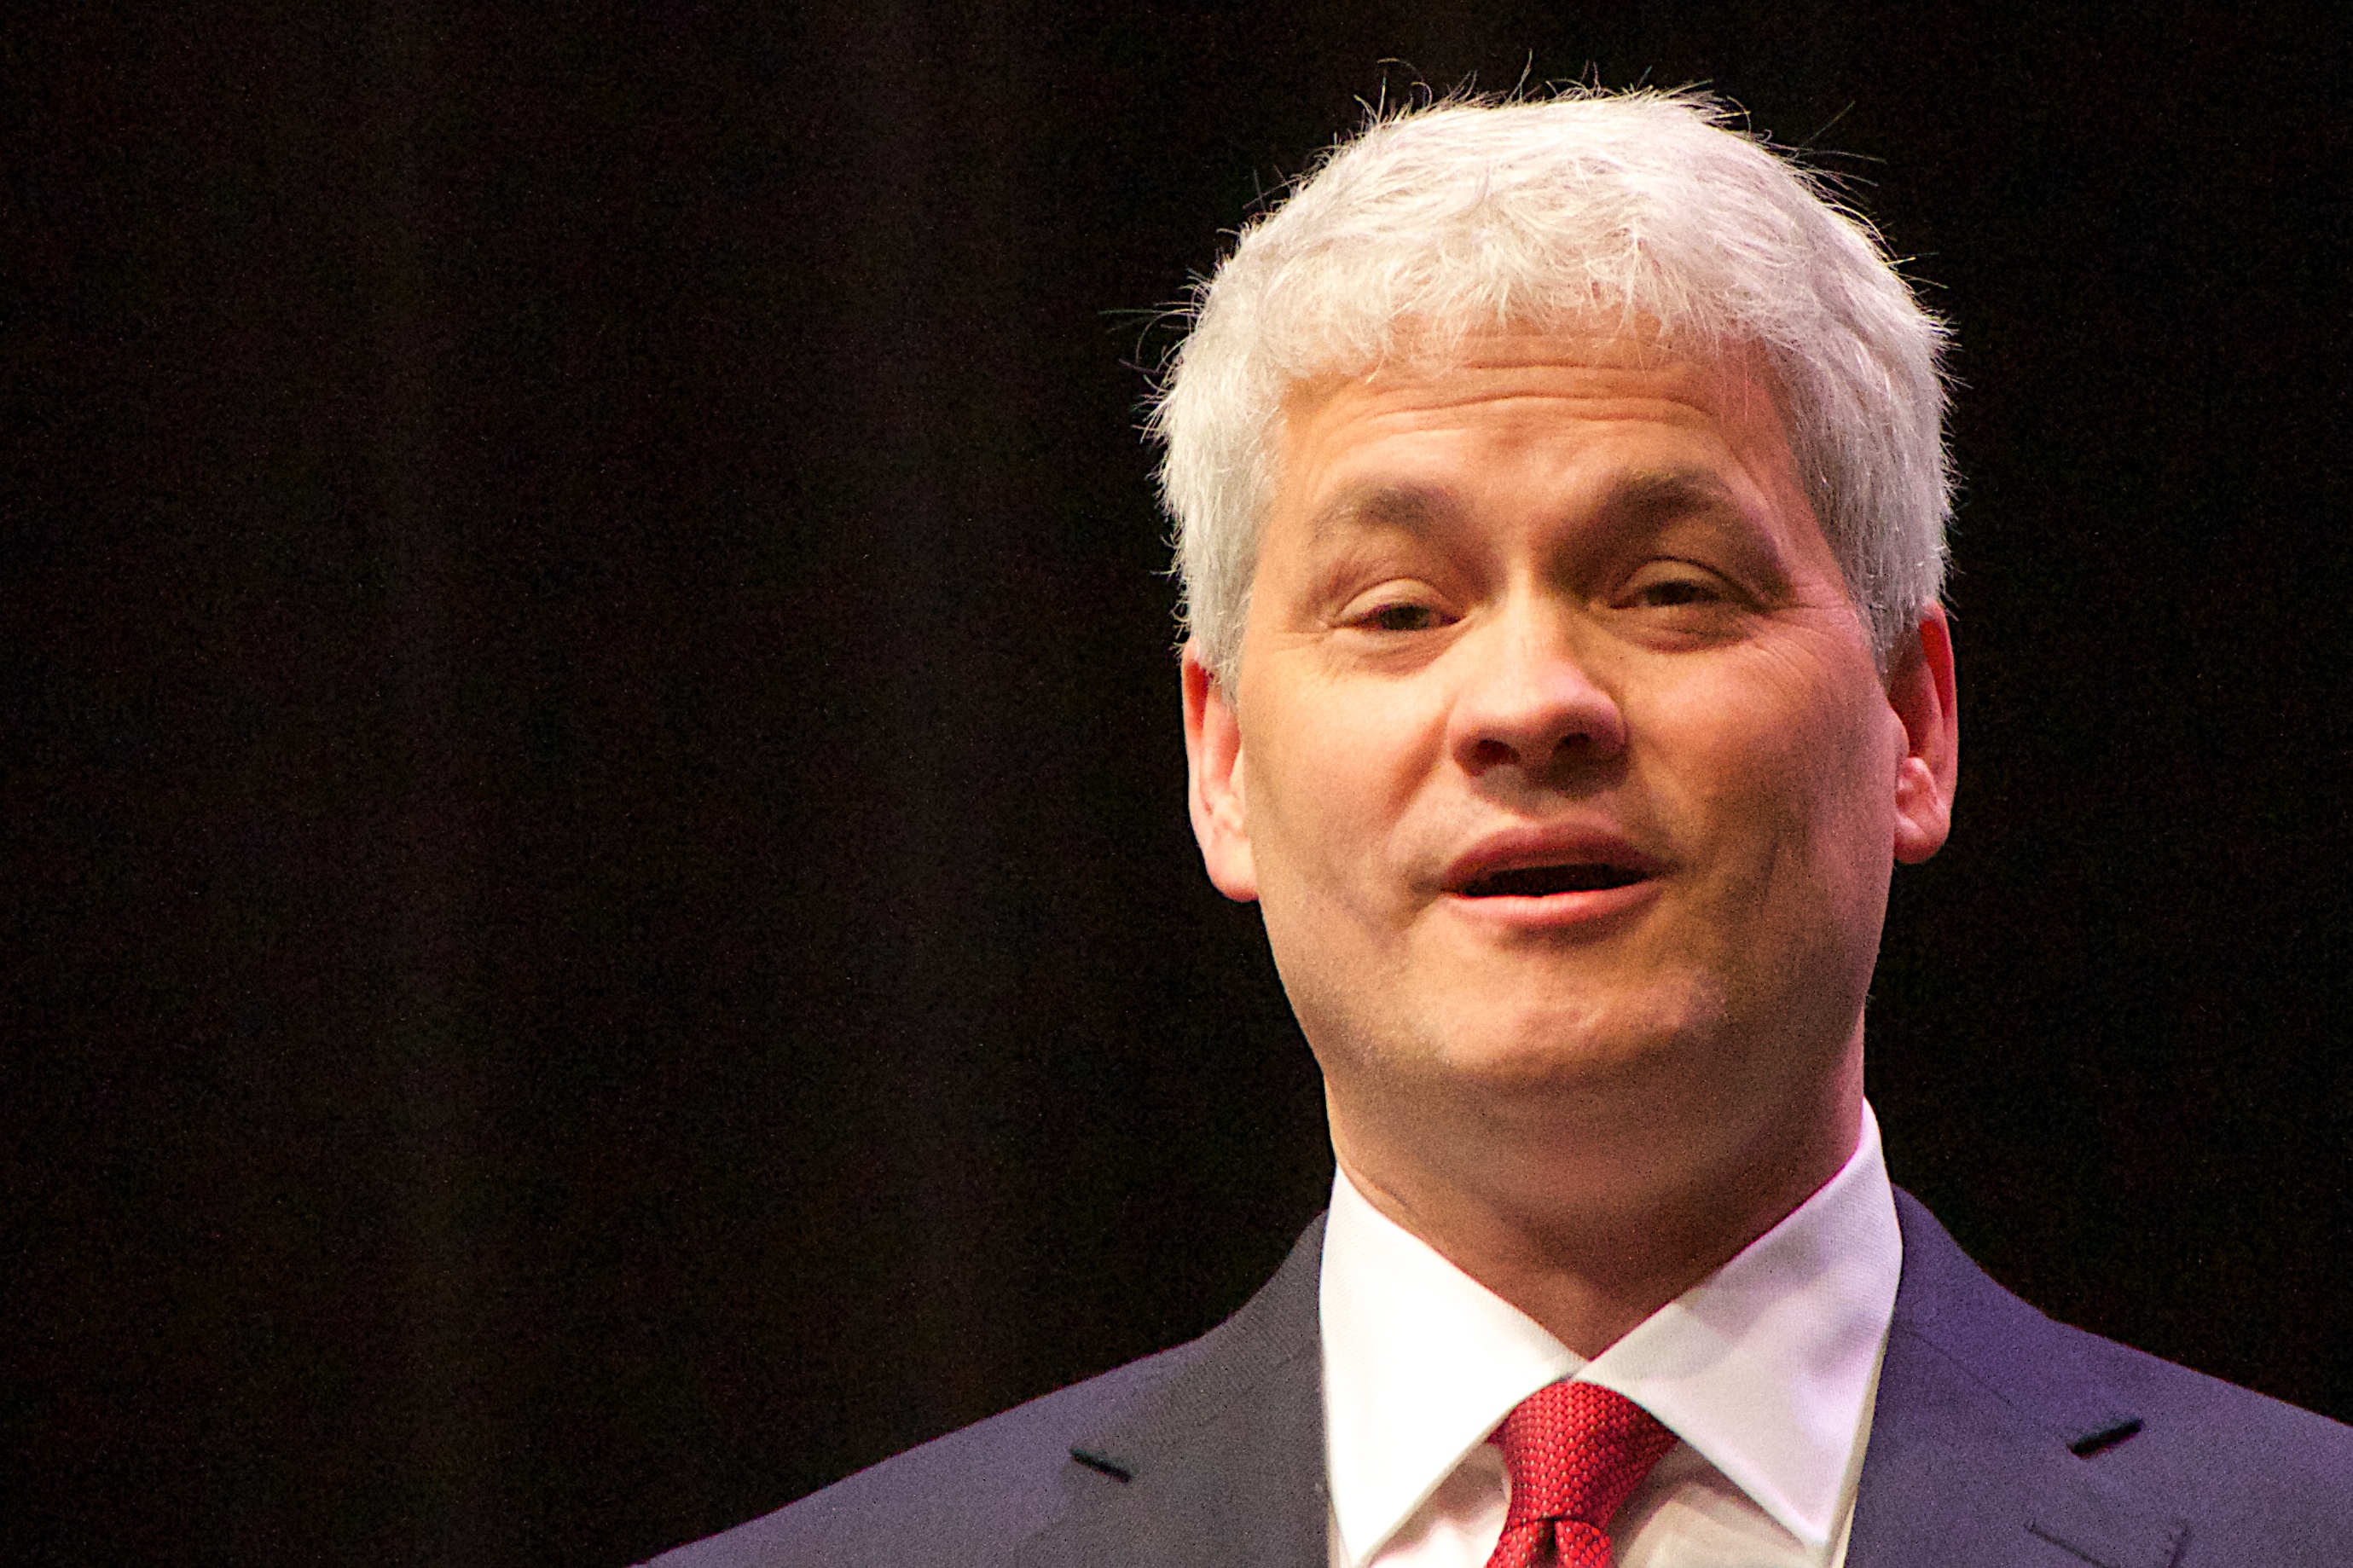
person, profession, speech, edu15